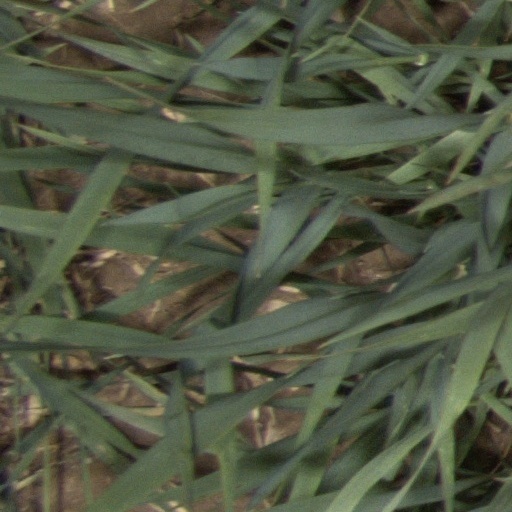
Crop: wheat